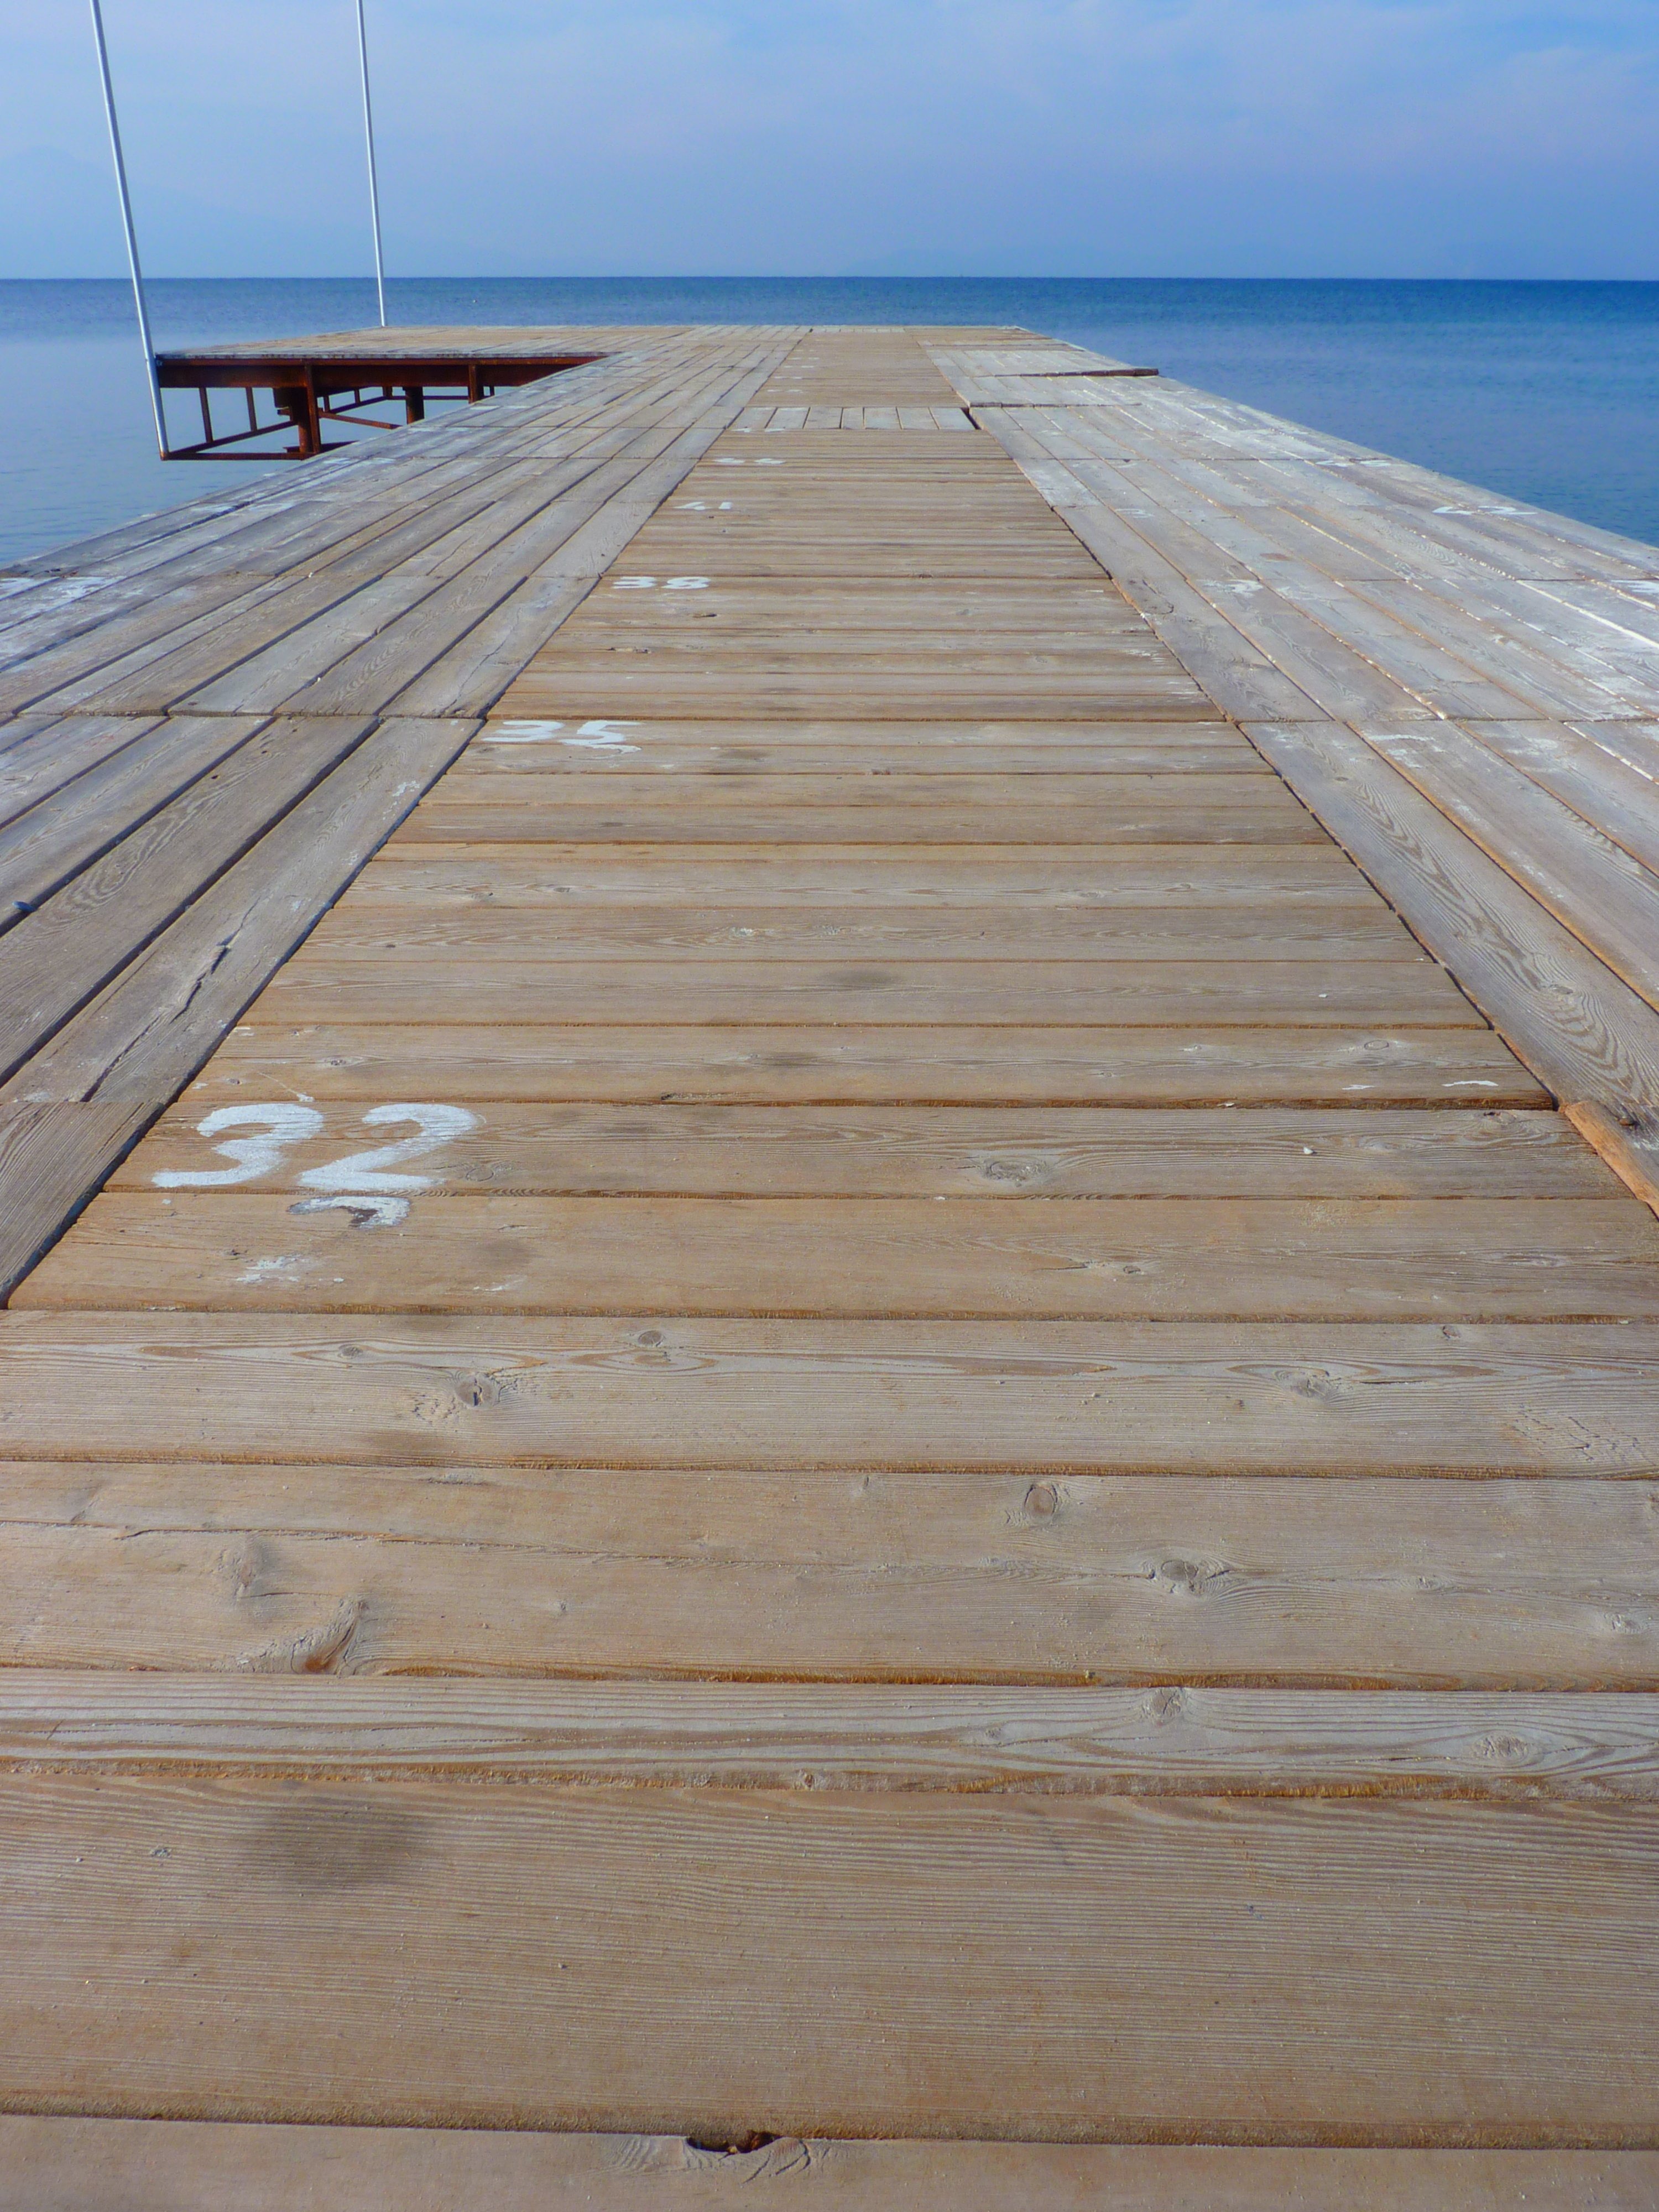
sea, ocean, boardwalk, wood, floor, pier, walkway, web, infinity, jetty, create, hardwood, wide, flooring, wood flooring